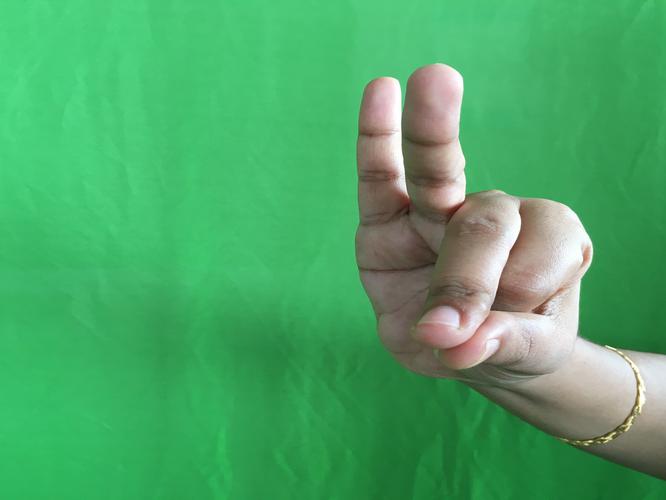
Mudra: Bramaram
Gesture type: single_hand